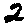
Label: 2